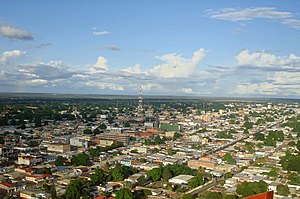
El Tigre
El Tigre er en by i Venezuela. Indbyggertallet var 147.800 i 2001 og på 94.409 i 1990. Byen ligger i staten Anzoátegui i kommunen Simón Rodríguez og blev grundlagt 3. februar 1933. Borgmesteren i byen hedder Carlos Hernandez og er fra partiet PSUV.